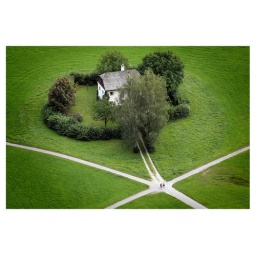
The house no one else wanted to live near. Taken from the castle on the hill in Salzburg, Austria